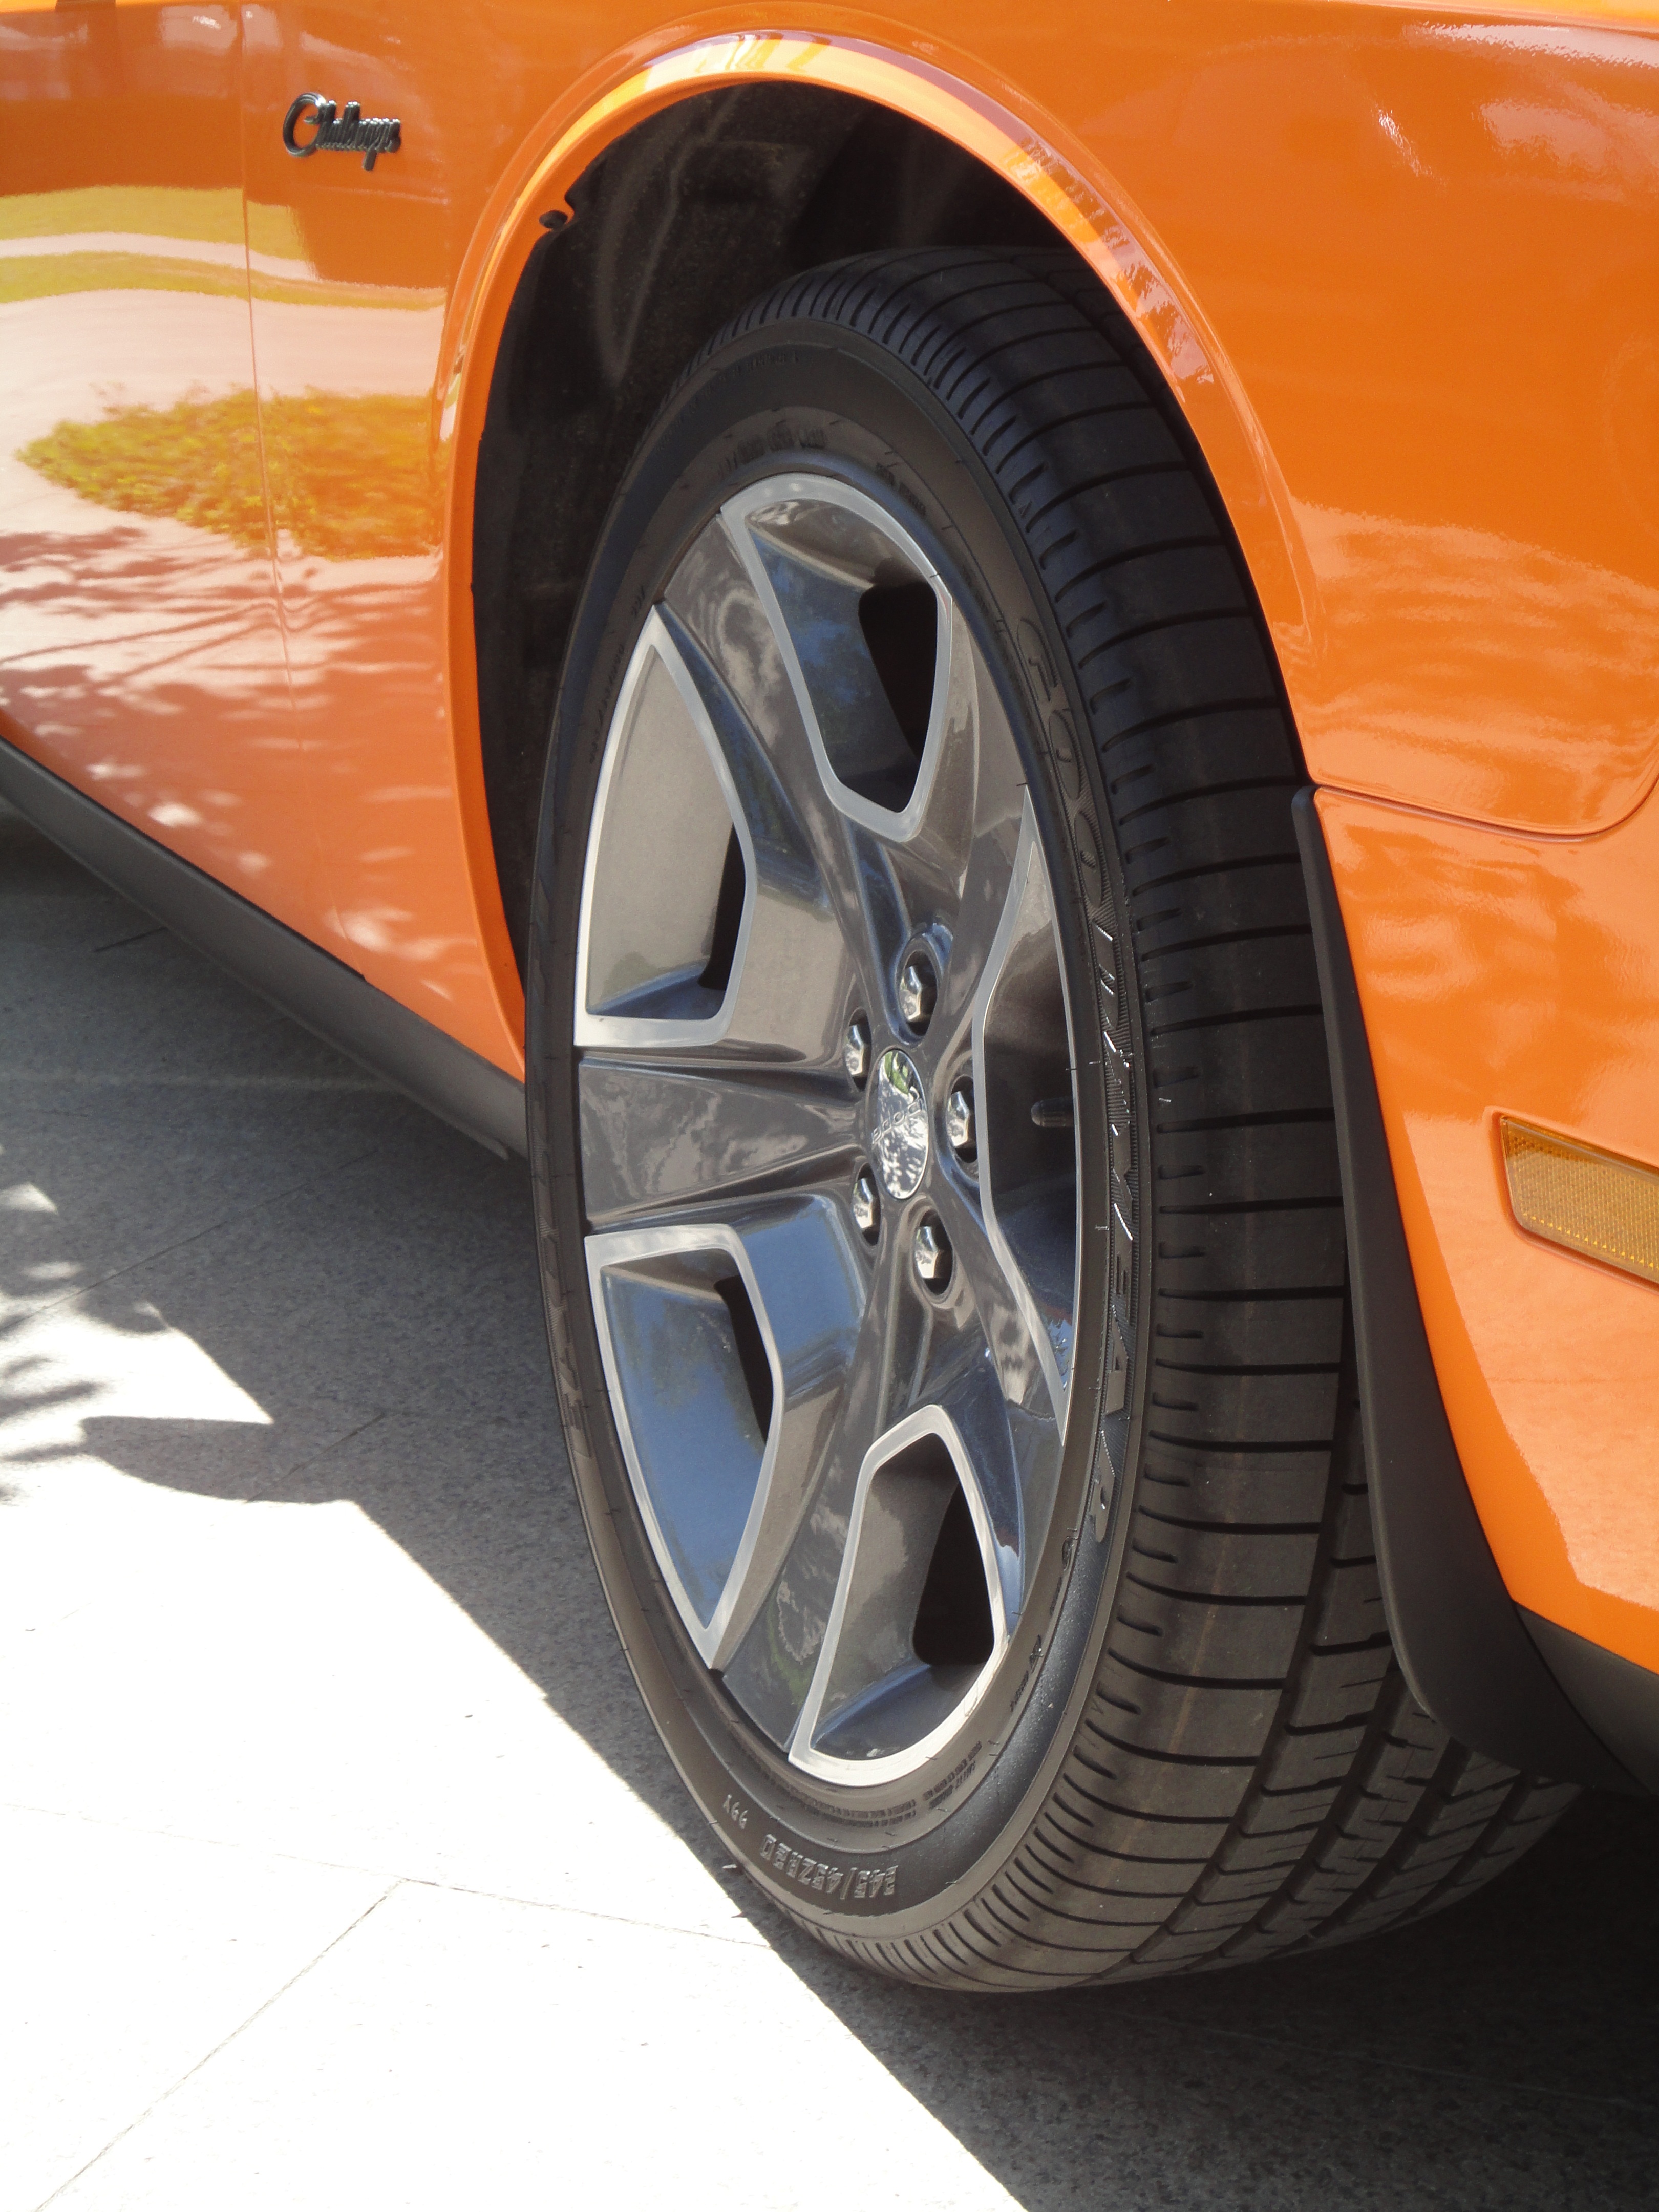
car, wheel, automobile, retro, orange, vehicle, auto, speed, tire, bumper, muscle car, power, rim, challenger, fast, auto part, automobile make, automotive exterior, automotive design, luxury vehicle, automotive tire